Rachel Nichols (actress)

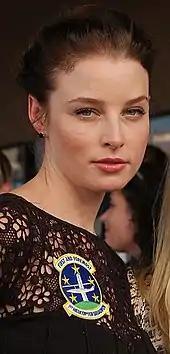
Nichols at a premiere for "", July 2009

Nichols was cast as Shana "Scarlett" O'Hara in the live-action film adaptation of the "G.I. Joe" franchise "" (2009) in late 2007. She later said that she accepted director Stephen Sommers' offer for the role without having read the actual script. "I'd heard from other people that the script was quite good. And then when I finally got to read it myself ... I really, really liked it ... I liked that there were two kick-ass female roles. And I liked the fact that it wasn't just a big action movie ... And there was comedy in it. I was genuinely really happily surprised when I read the script." She put on approximately of muscle for the role and trained in mixed martial arts with co-star Sienna Miller for some of the film's action sequences. Nichols was burned by a flame during the filming of a fight scene with Miller. Like "The Amityville Horror", "G.I. Joe: The Rise of Cobra" was not well received by most critics, but performed well at the box office. Richard Corliss of "Time" wrote that Nichols had "an appealing manner and comely biceps" as Scarlett O'Hara and took notice of her "savory girl fight with Sienna Miller, as the mostly villainous Baroness." After "G.I. Joe", Nichols' next project was the horror film "For Sale by Owner", where she played the half of a newly wed couple buying a house with a secret past. The film only received a direct-to-DVD release.